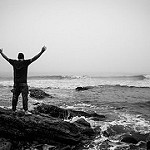
Label: sea